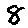
Label: 8